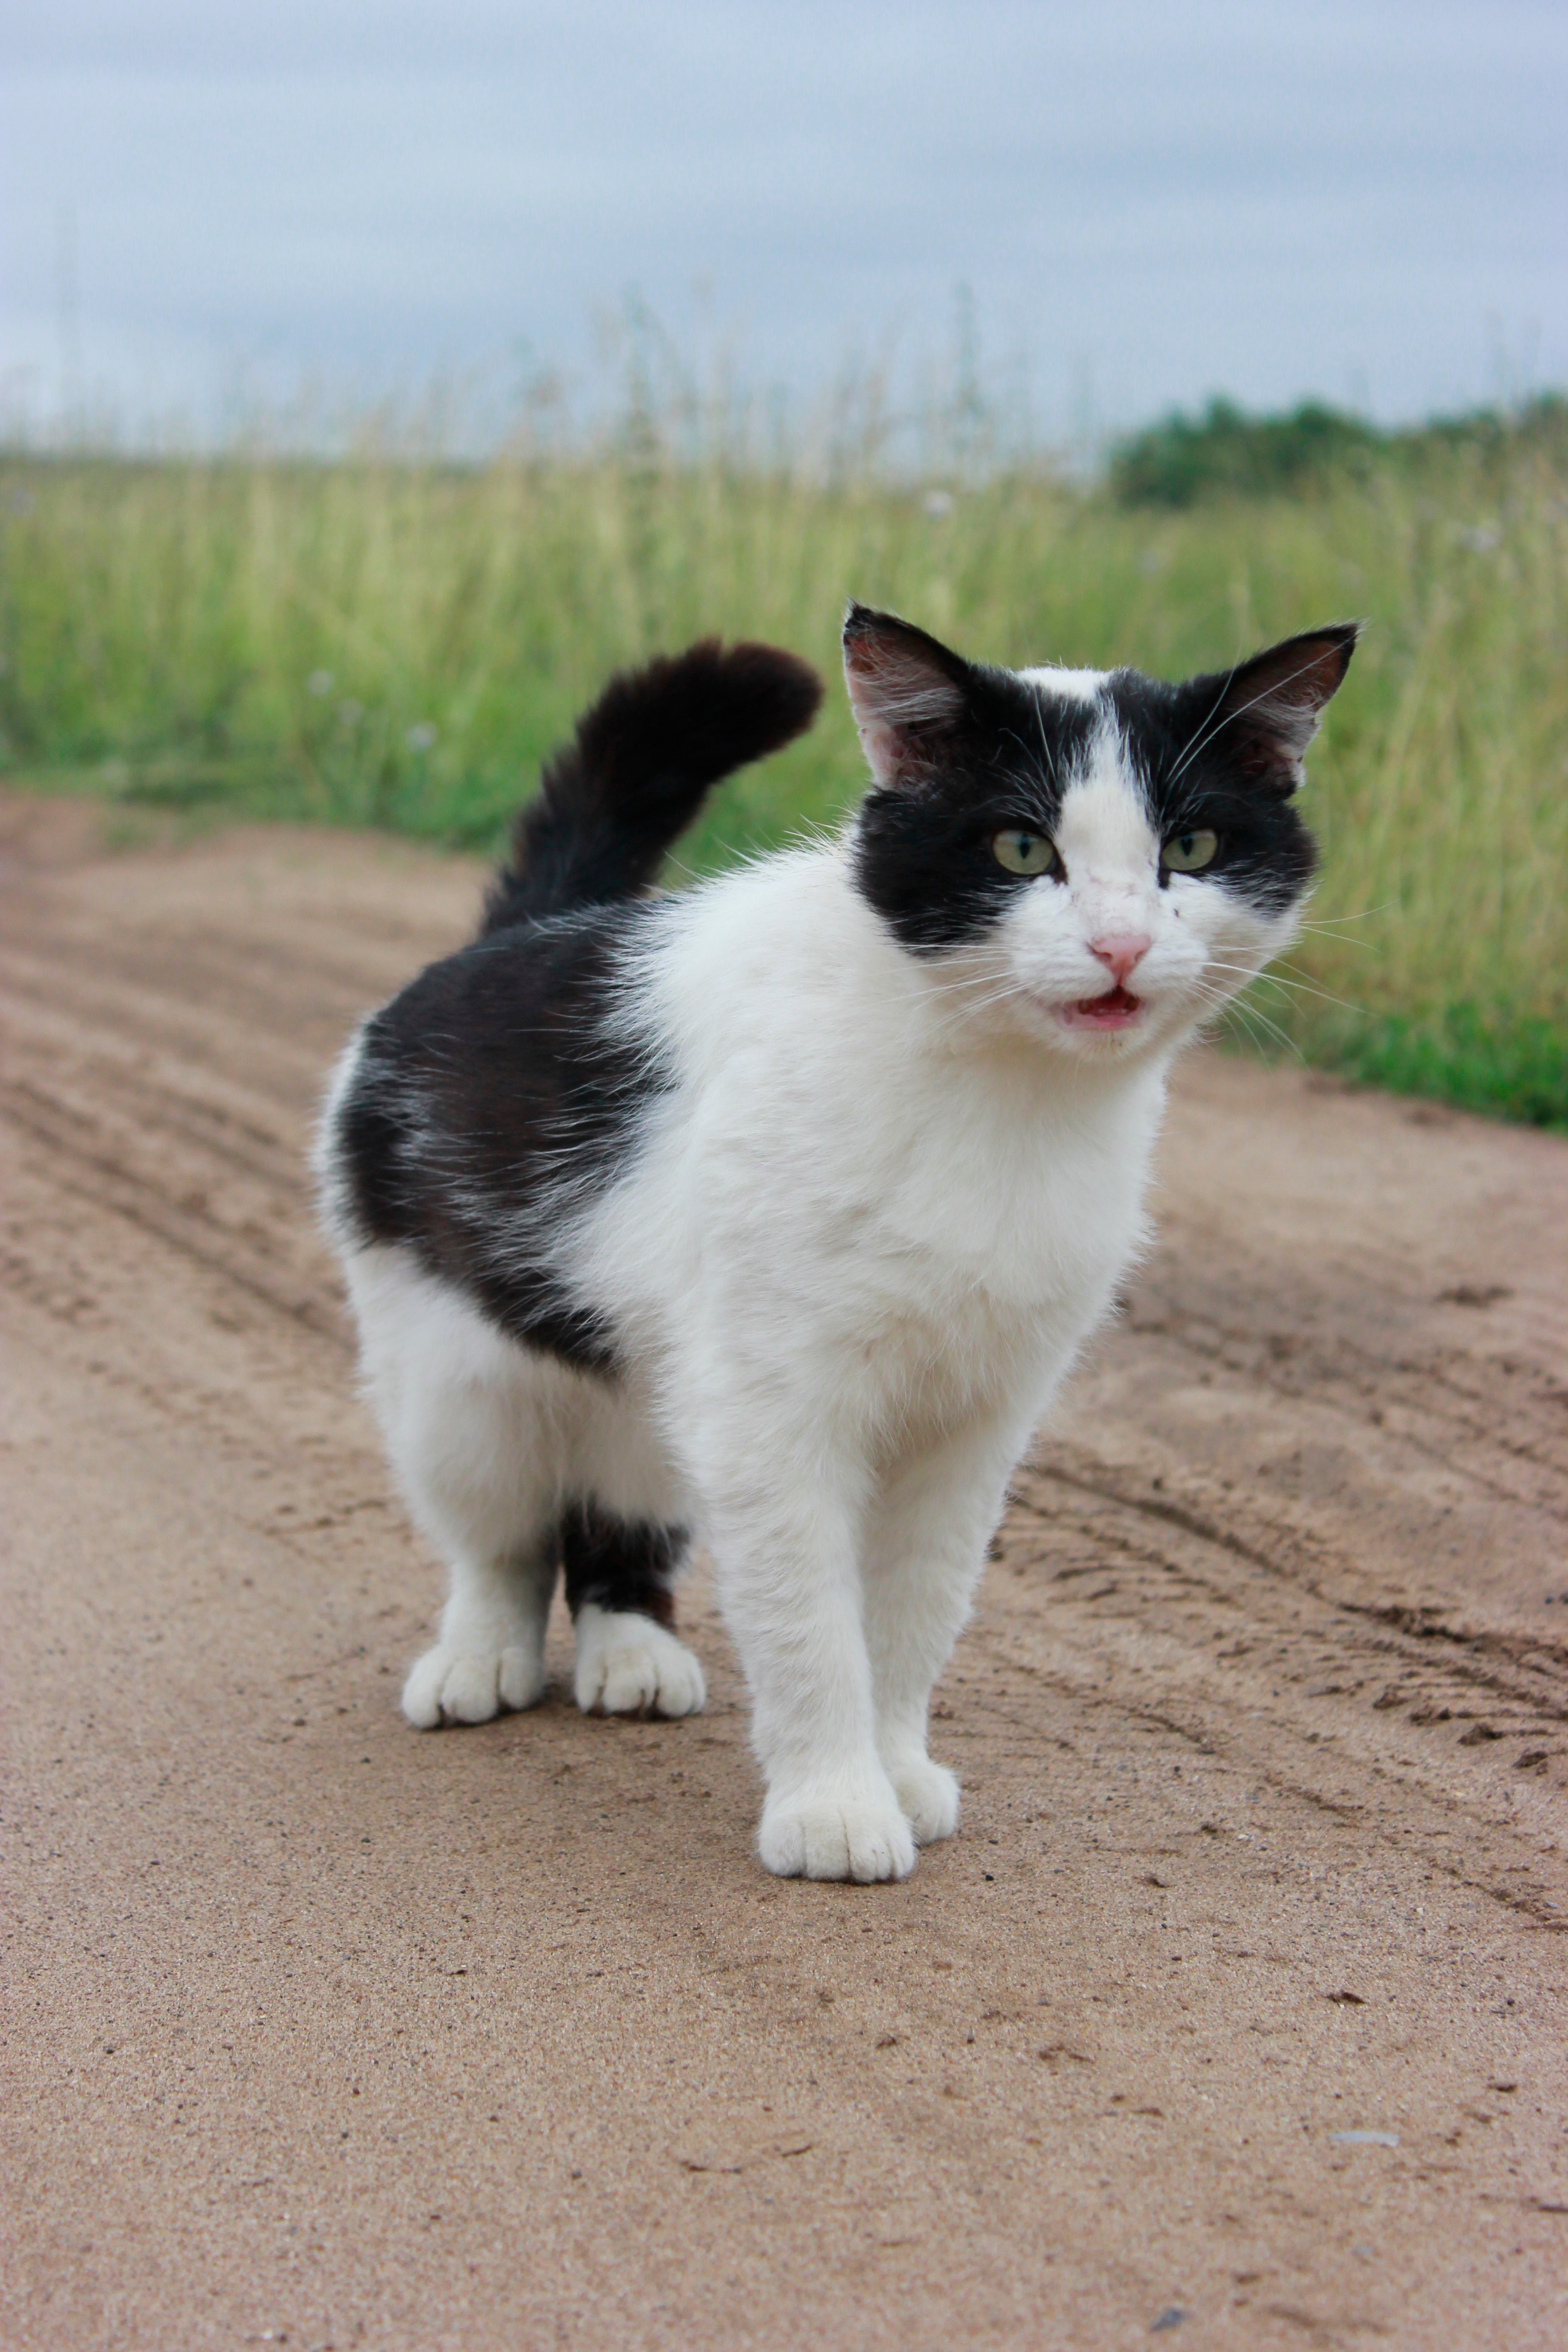
kitten, cat, mammal, whiskers, vertebrate, norwegian forest cat, european shorthair, small to medium sized cats, cat like mammal, carnivoran, domestic short haired cat, domestic long haired cat